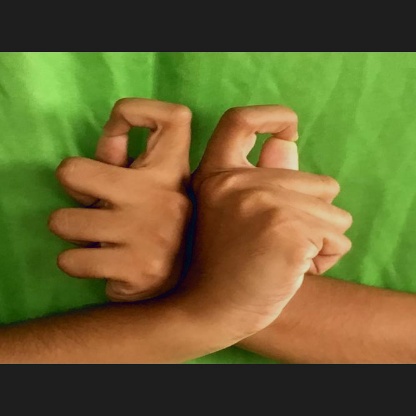
Mudra: Berunda